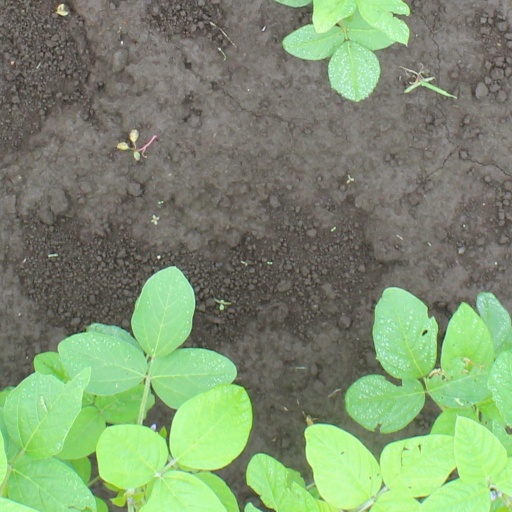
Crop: soybean